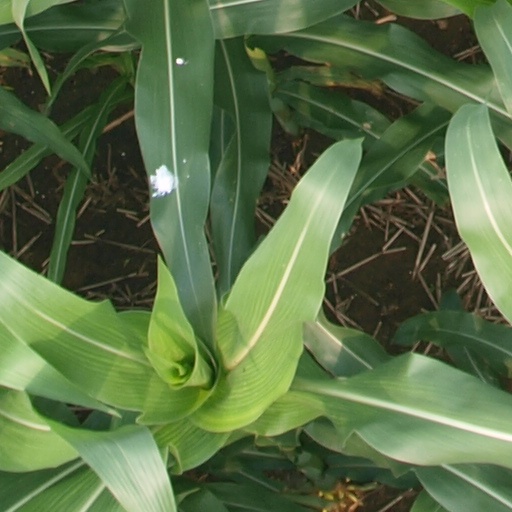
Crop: maize; corn